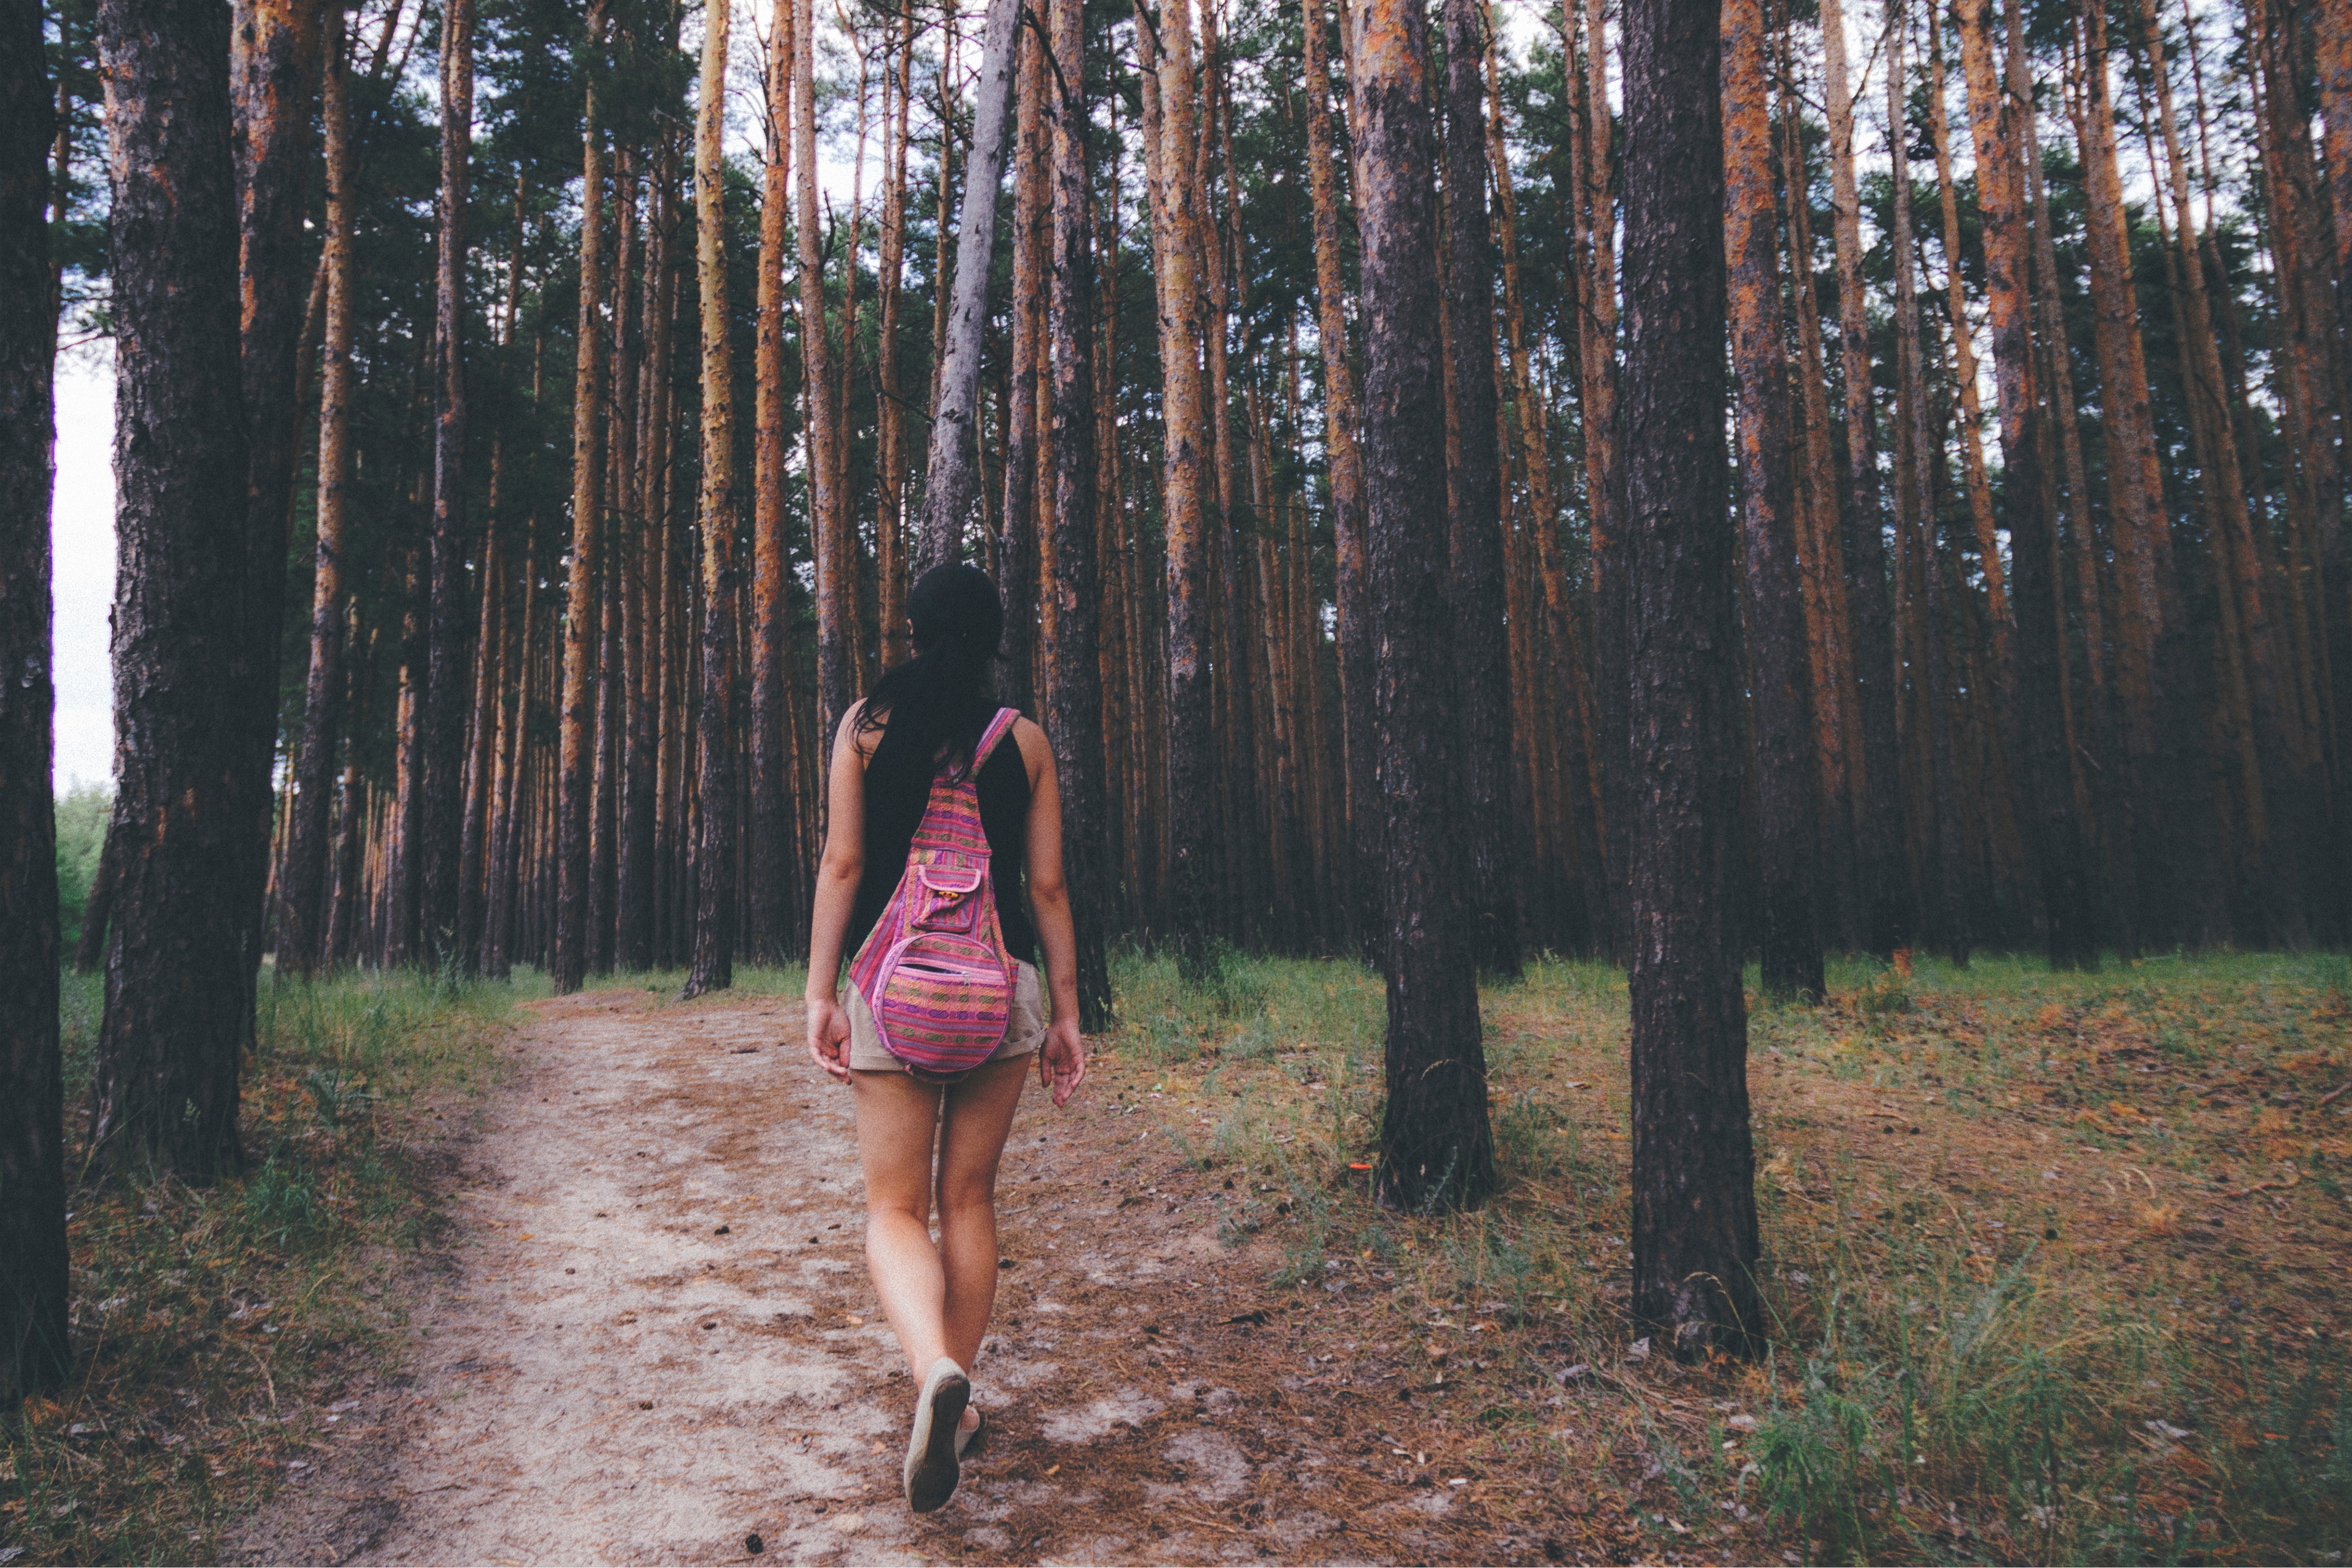
tree, nature, forest, walking, trail, sunlight, autumn, season, woodland, habitat, natural environment, woody plant